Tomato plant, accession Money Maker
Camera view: vertical (180 deg); turntable rotation: 330 degrees
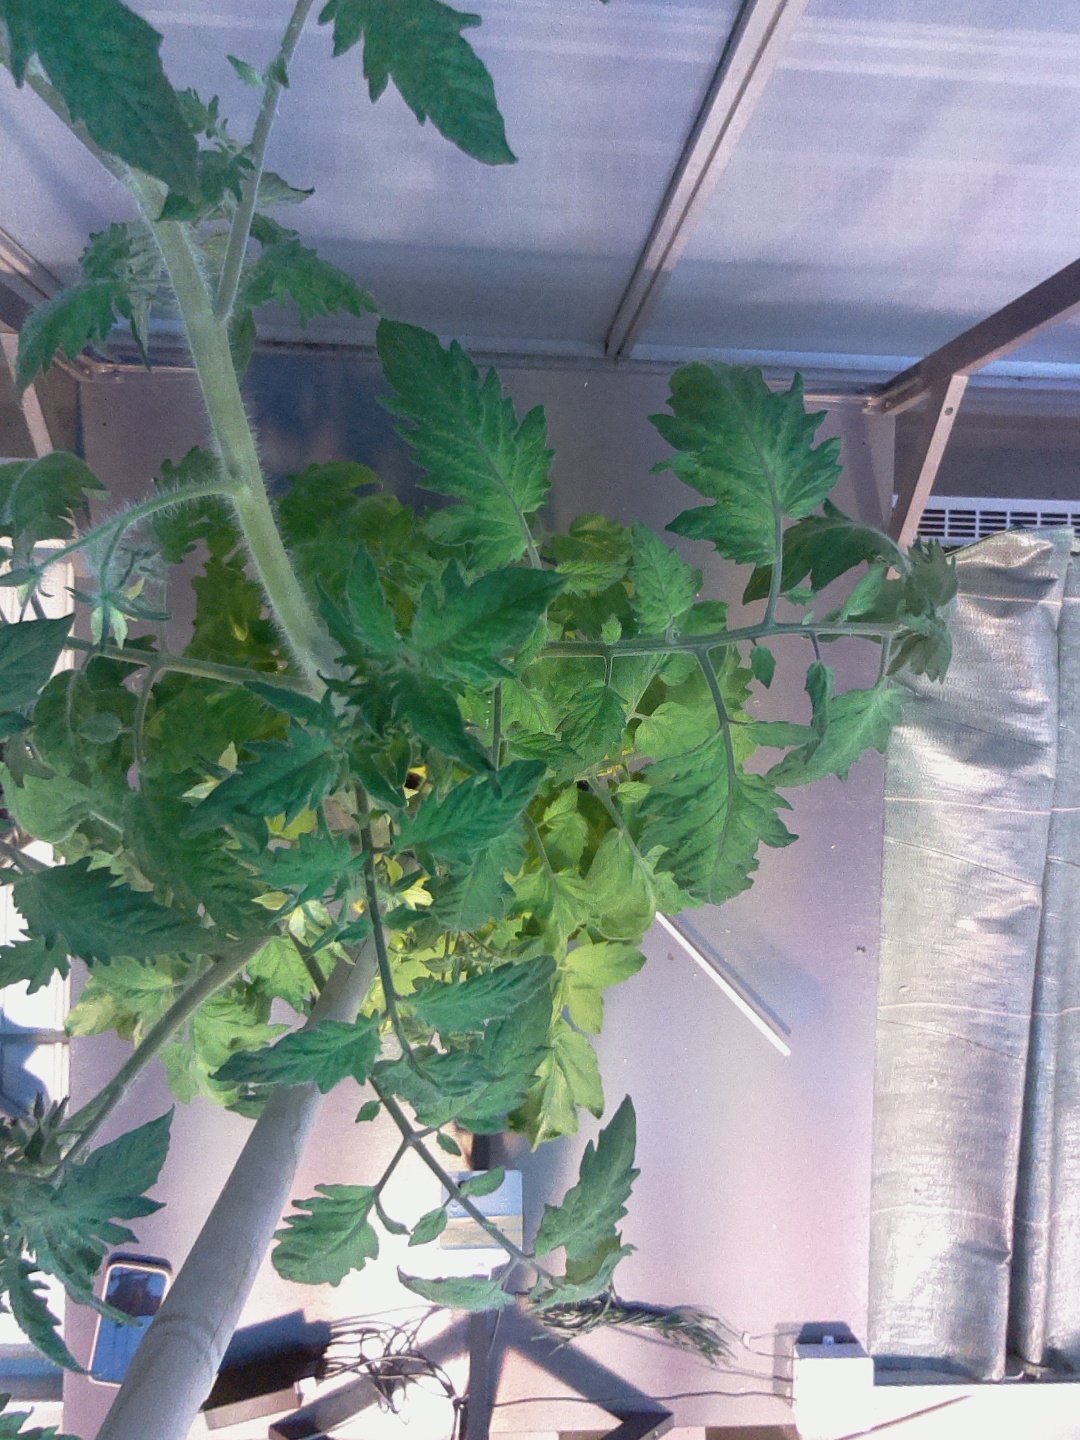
BBCH growth stage 70: Fruits at the main stem or branches visibles